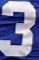
Number: 3